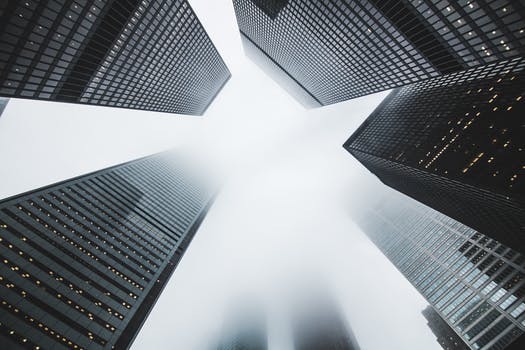
Label: No Watermark